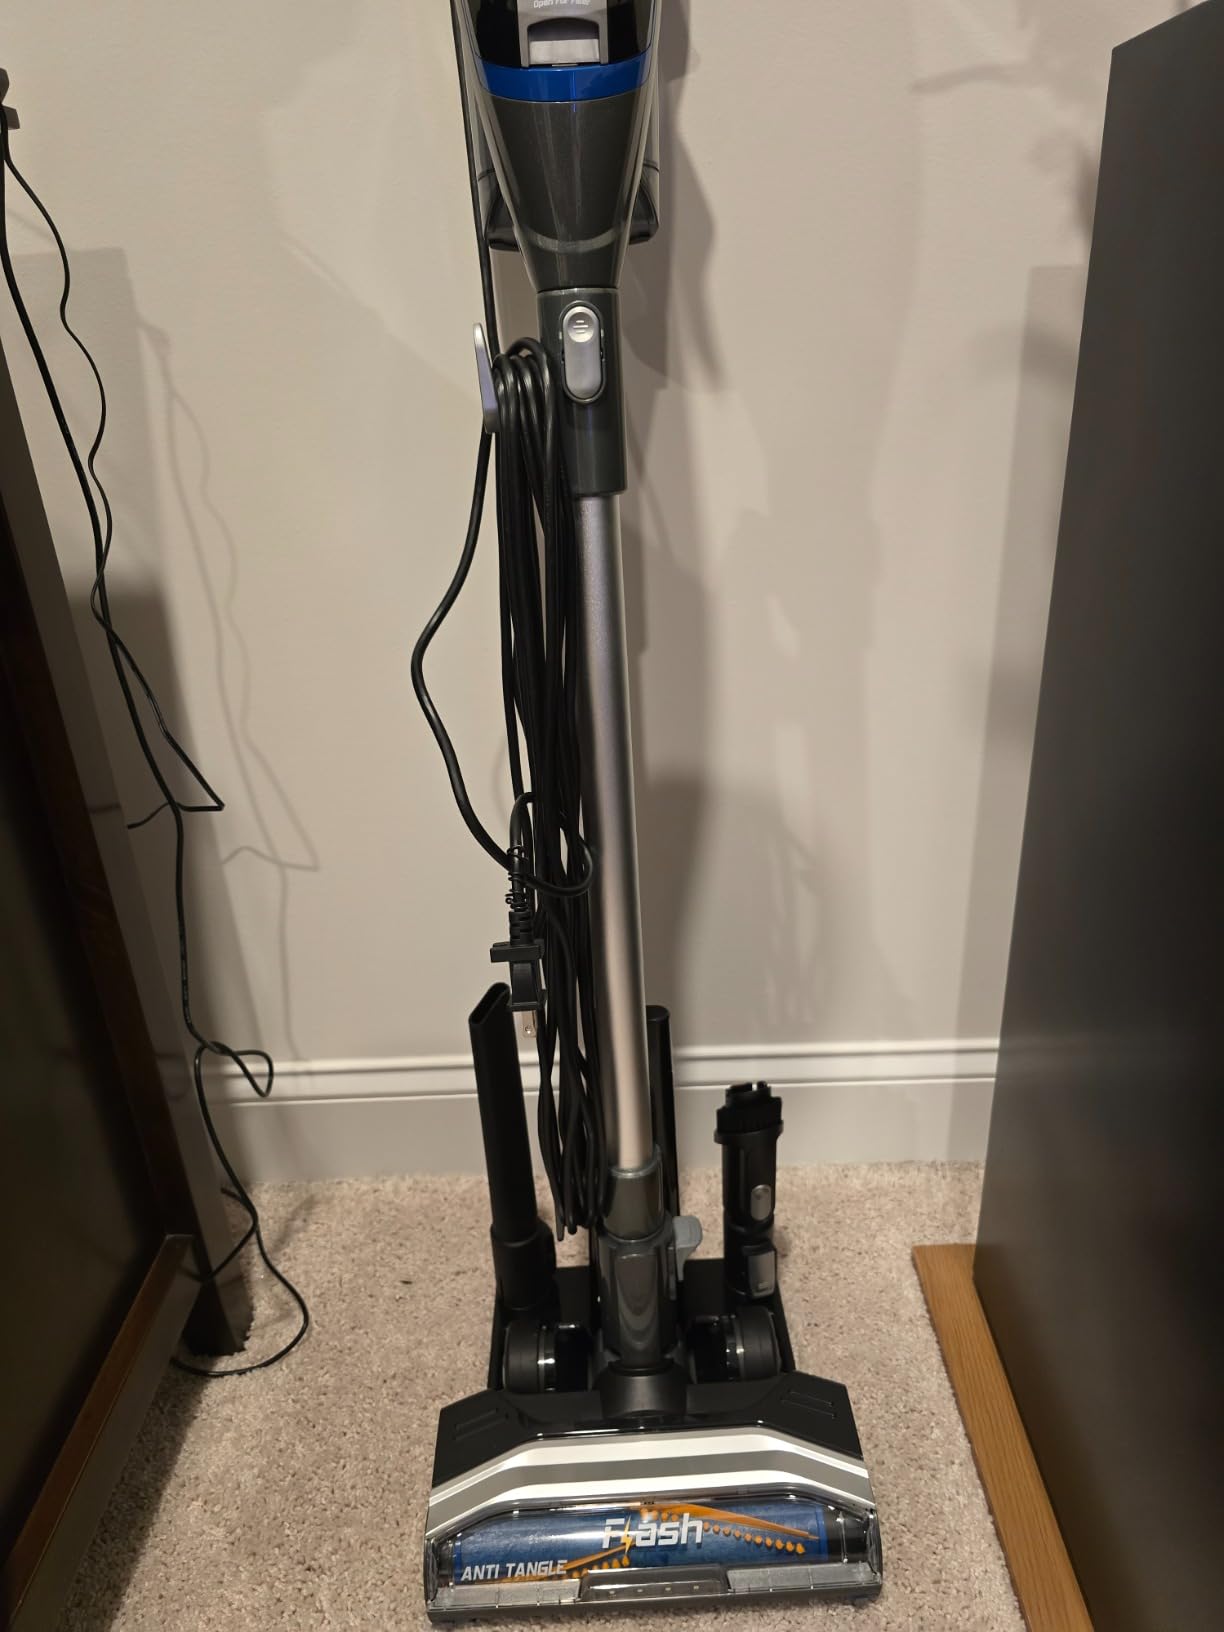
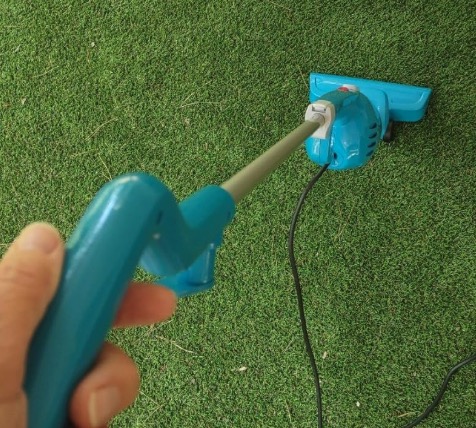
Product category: items_vacuum
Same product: no